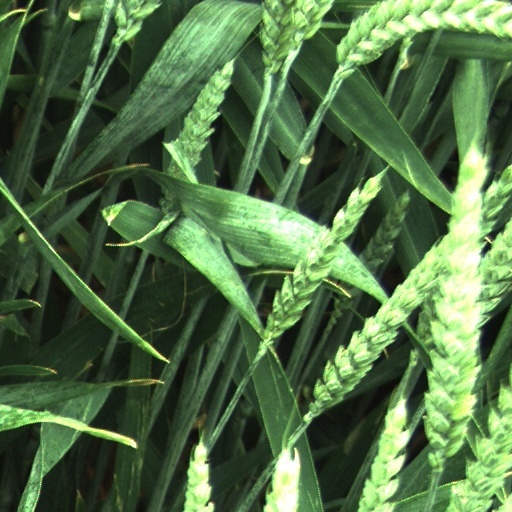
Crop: wheat